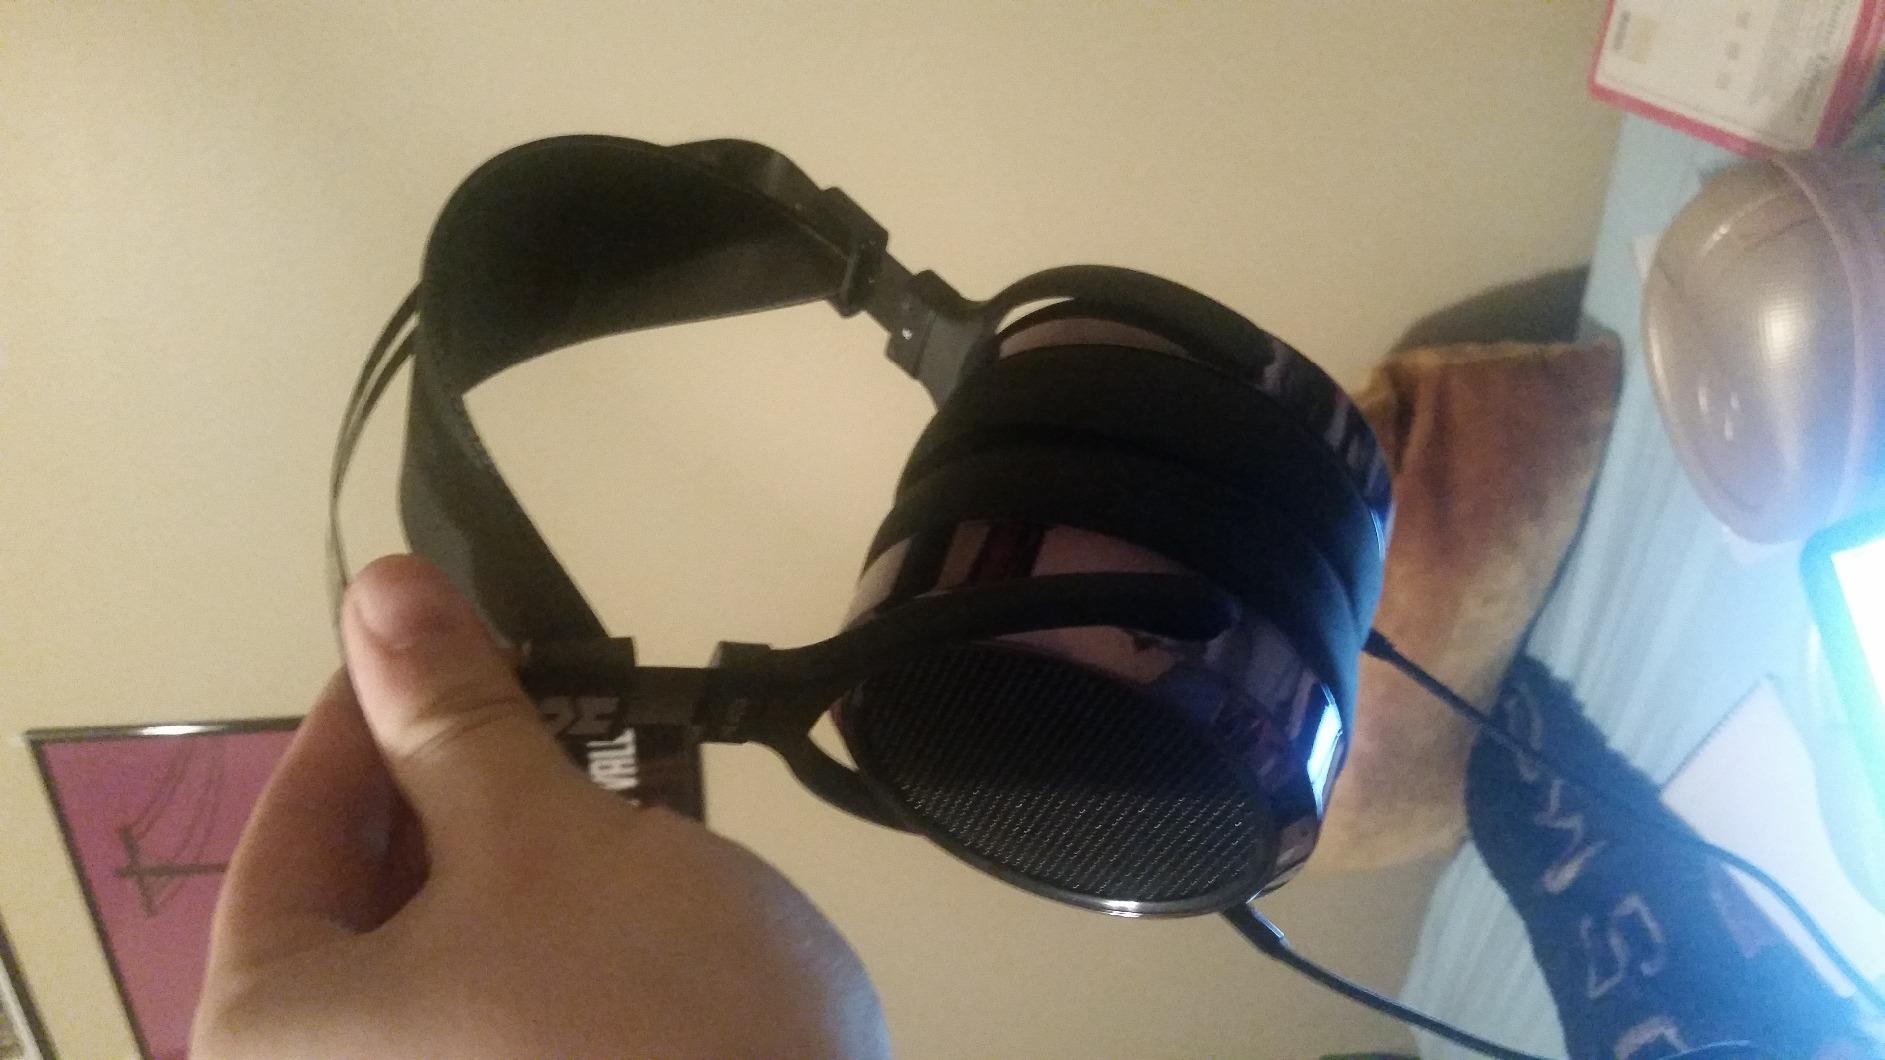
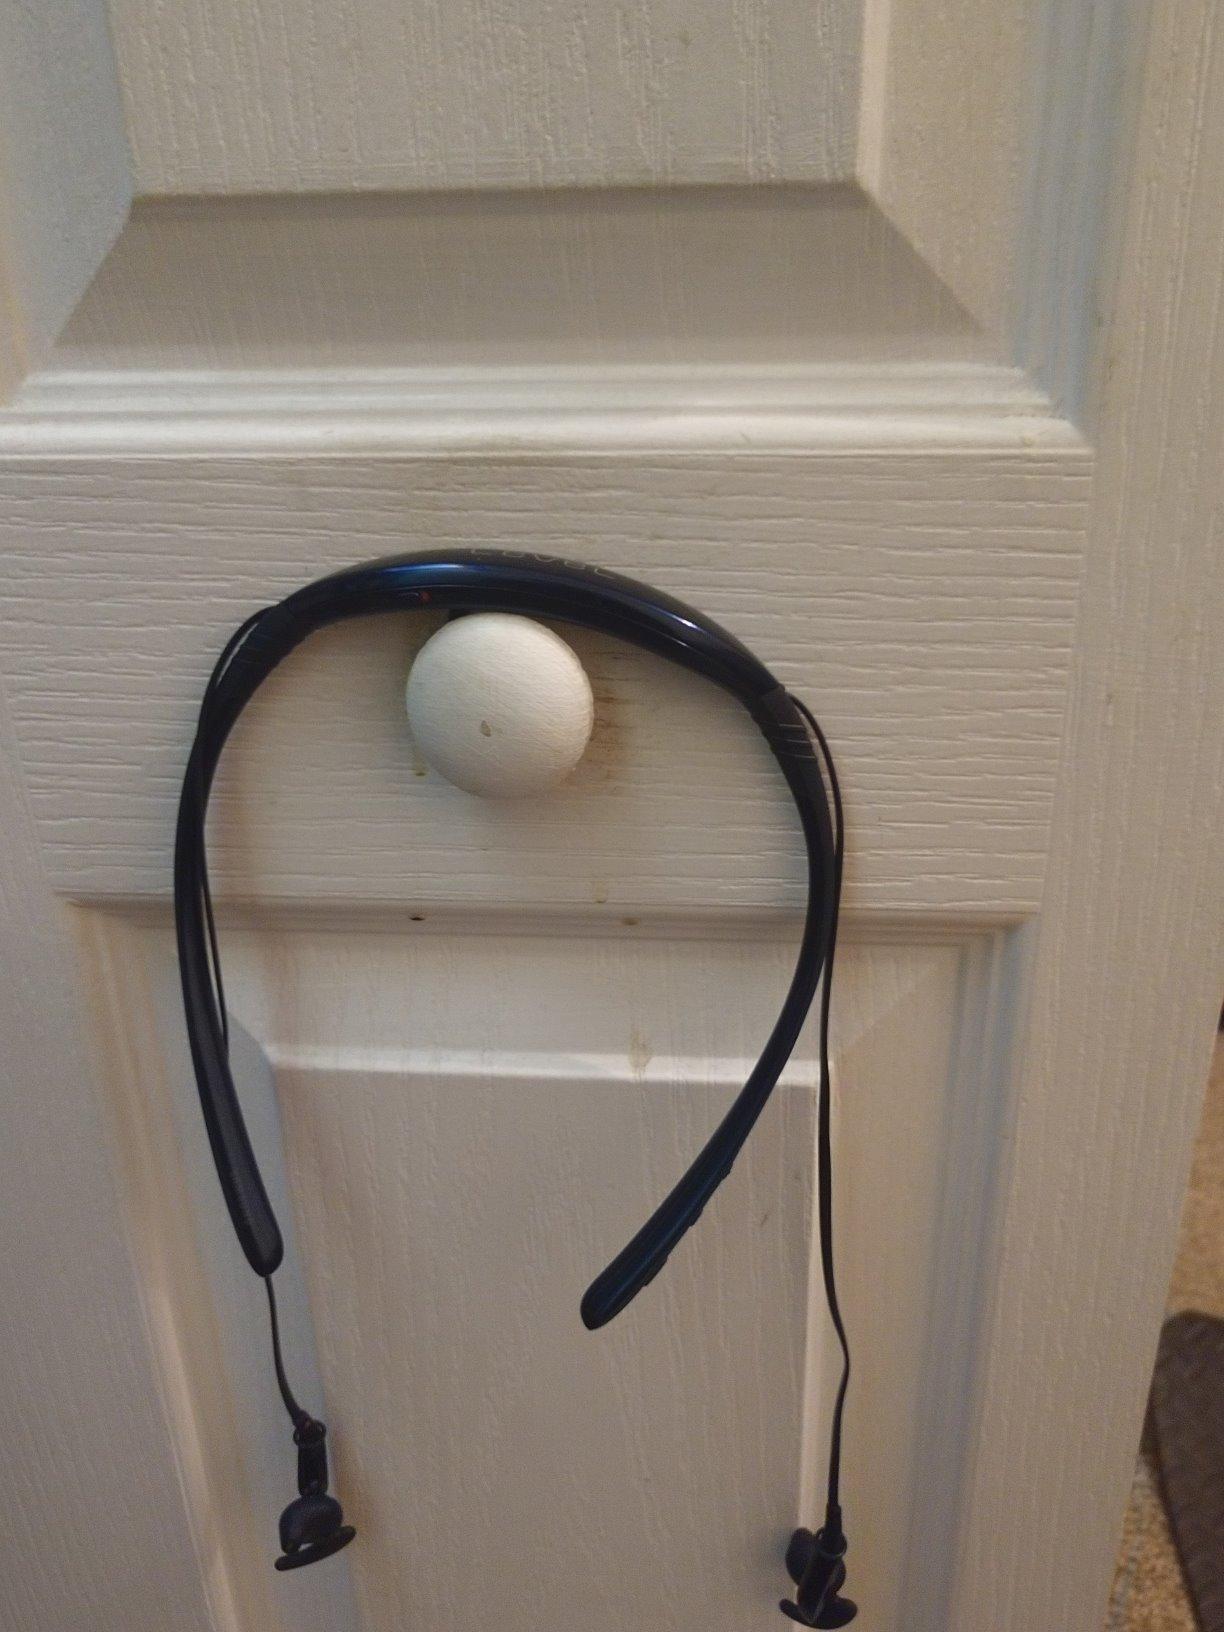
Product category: headphones
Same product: no